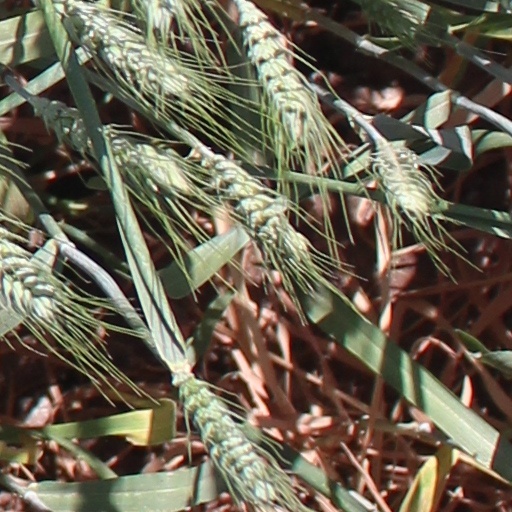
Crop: wheat